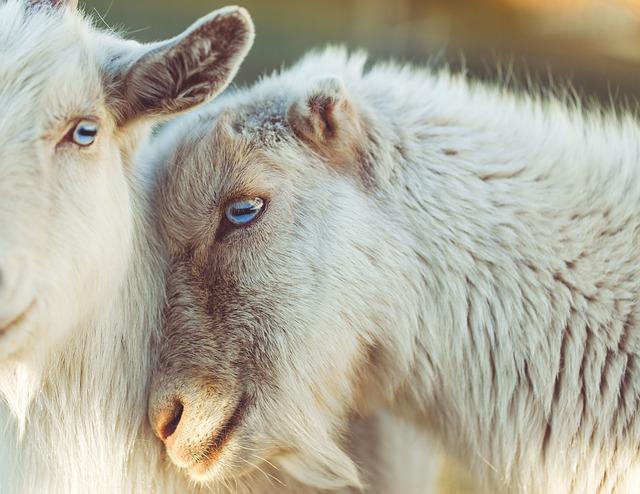
sheep